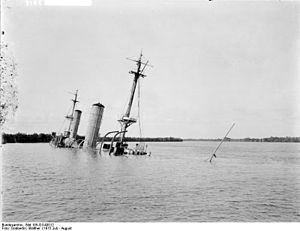
Le SMS Königsberg, croiseur allemand sabordé dans le delta du Rufiji (fleuve de Tanzanie de 600 km, navigable sur plus de 100 km avant de se jeter dans l'océan indien à environ 200 km au sud de Dar es Salam. Paul Emil von Lettow-Vorbeck en a peu de temps après récupéré quelques canons et munitions qu'il a fait monter en artillerie de campagne maniée par un équipage commandé par le commandant Max Loof